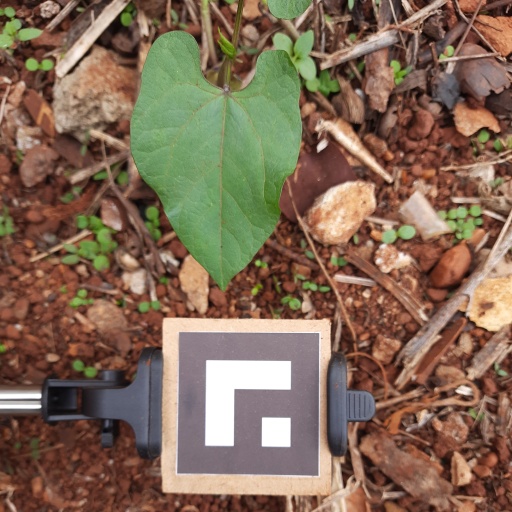
Observations: wavy surface, no eating holes, under shade